Superhost

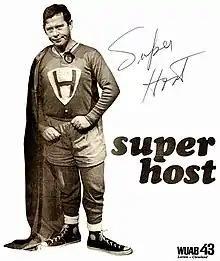
Marty Sullivan as Superhost in a 1975 publicity picture

Superhost (March 5, 1932 – February 21, 2020) was an American character portrayed by TV personality Marty Sullivan at independent television station WUAB channel 43 in Cleveland from 1969 to 1989. He wore a baggy suit, cape and red nose (like a clown version of Superman) to host the station's Saturday afternoon monster movie.